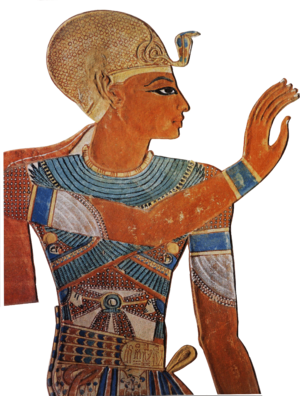
Ramsès III représenté sur une fresque dans une tombe de l'un de ses fils dans la vallée des reines.
Ramsès III est le dernier grand souverain du Nouvel Empire. Pendant son règne, qui dure un peu plus de trente ans, le souverain ne cesse pas de lutter contre la corruption qui gangrène le pays ; il doit également repousser les peuples de la mer, des envahisseurs coalisés.